Speldhurst

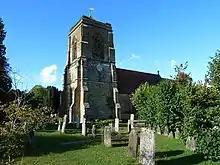
St Mary's Church, Speldhurst

St Mary's Church Speldhurst was designed by John Oldrid Scott and built by Hope Constable of Penshurst, being dedicated to St Mary on 6 May 1871. The stained glass windows are by Burne Jones and William Morris. At present the parish of Speldhurst is part of a united parish with Ashurst and Groombridge. A previous incumbent of St Mary's Church Speldhurst was Rev Baden Powell, the father of Lord Baden-Powell who founded the Scout Movement. Rev. Powell married his second wife in the Church, and she is buried in the churchyard.